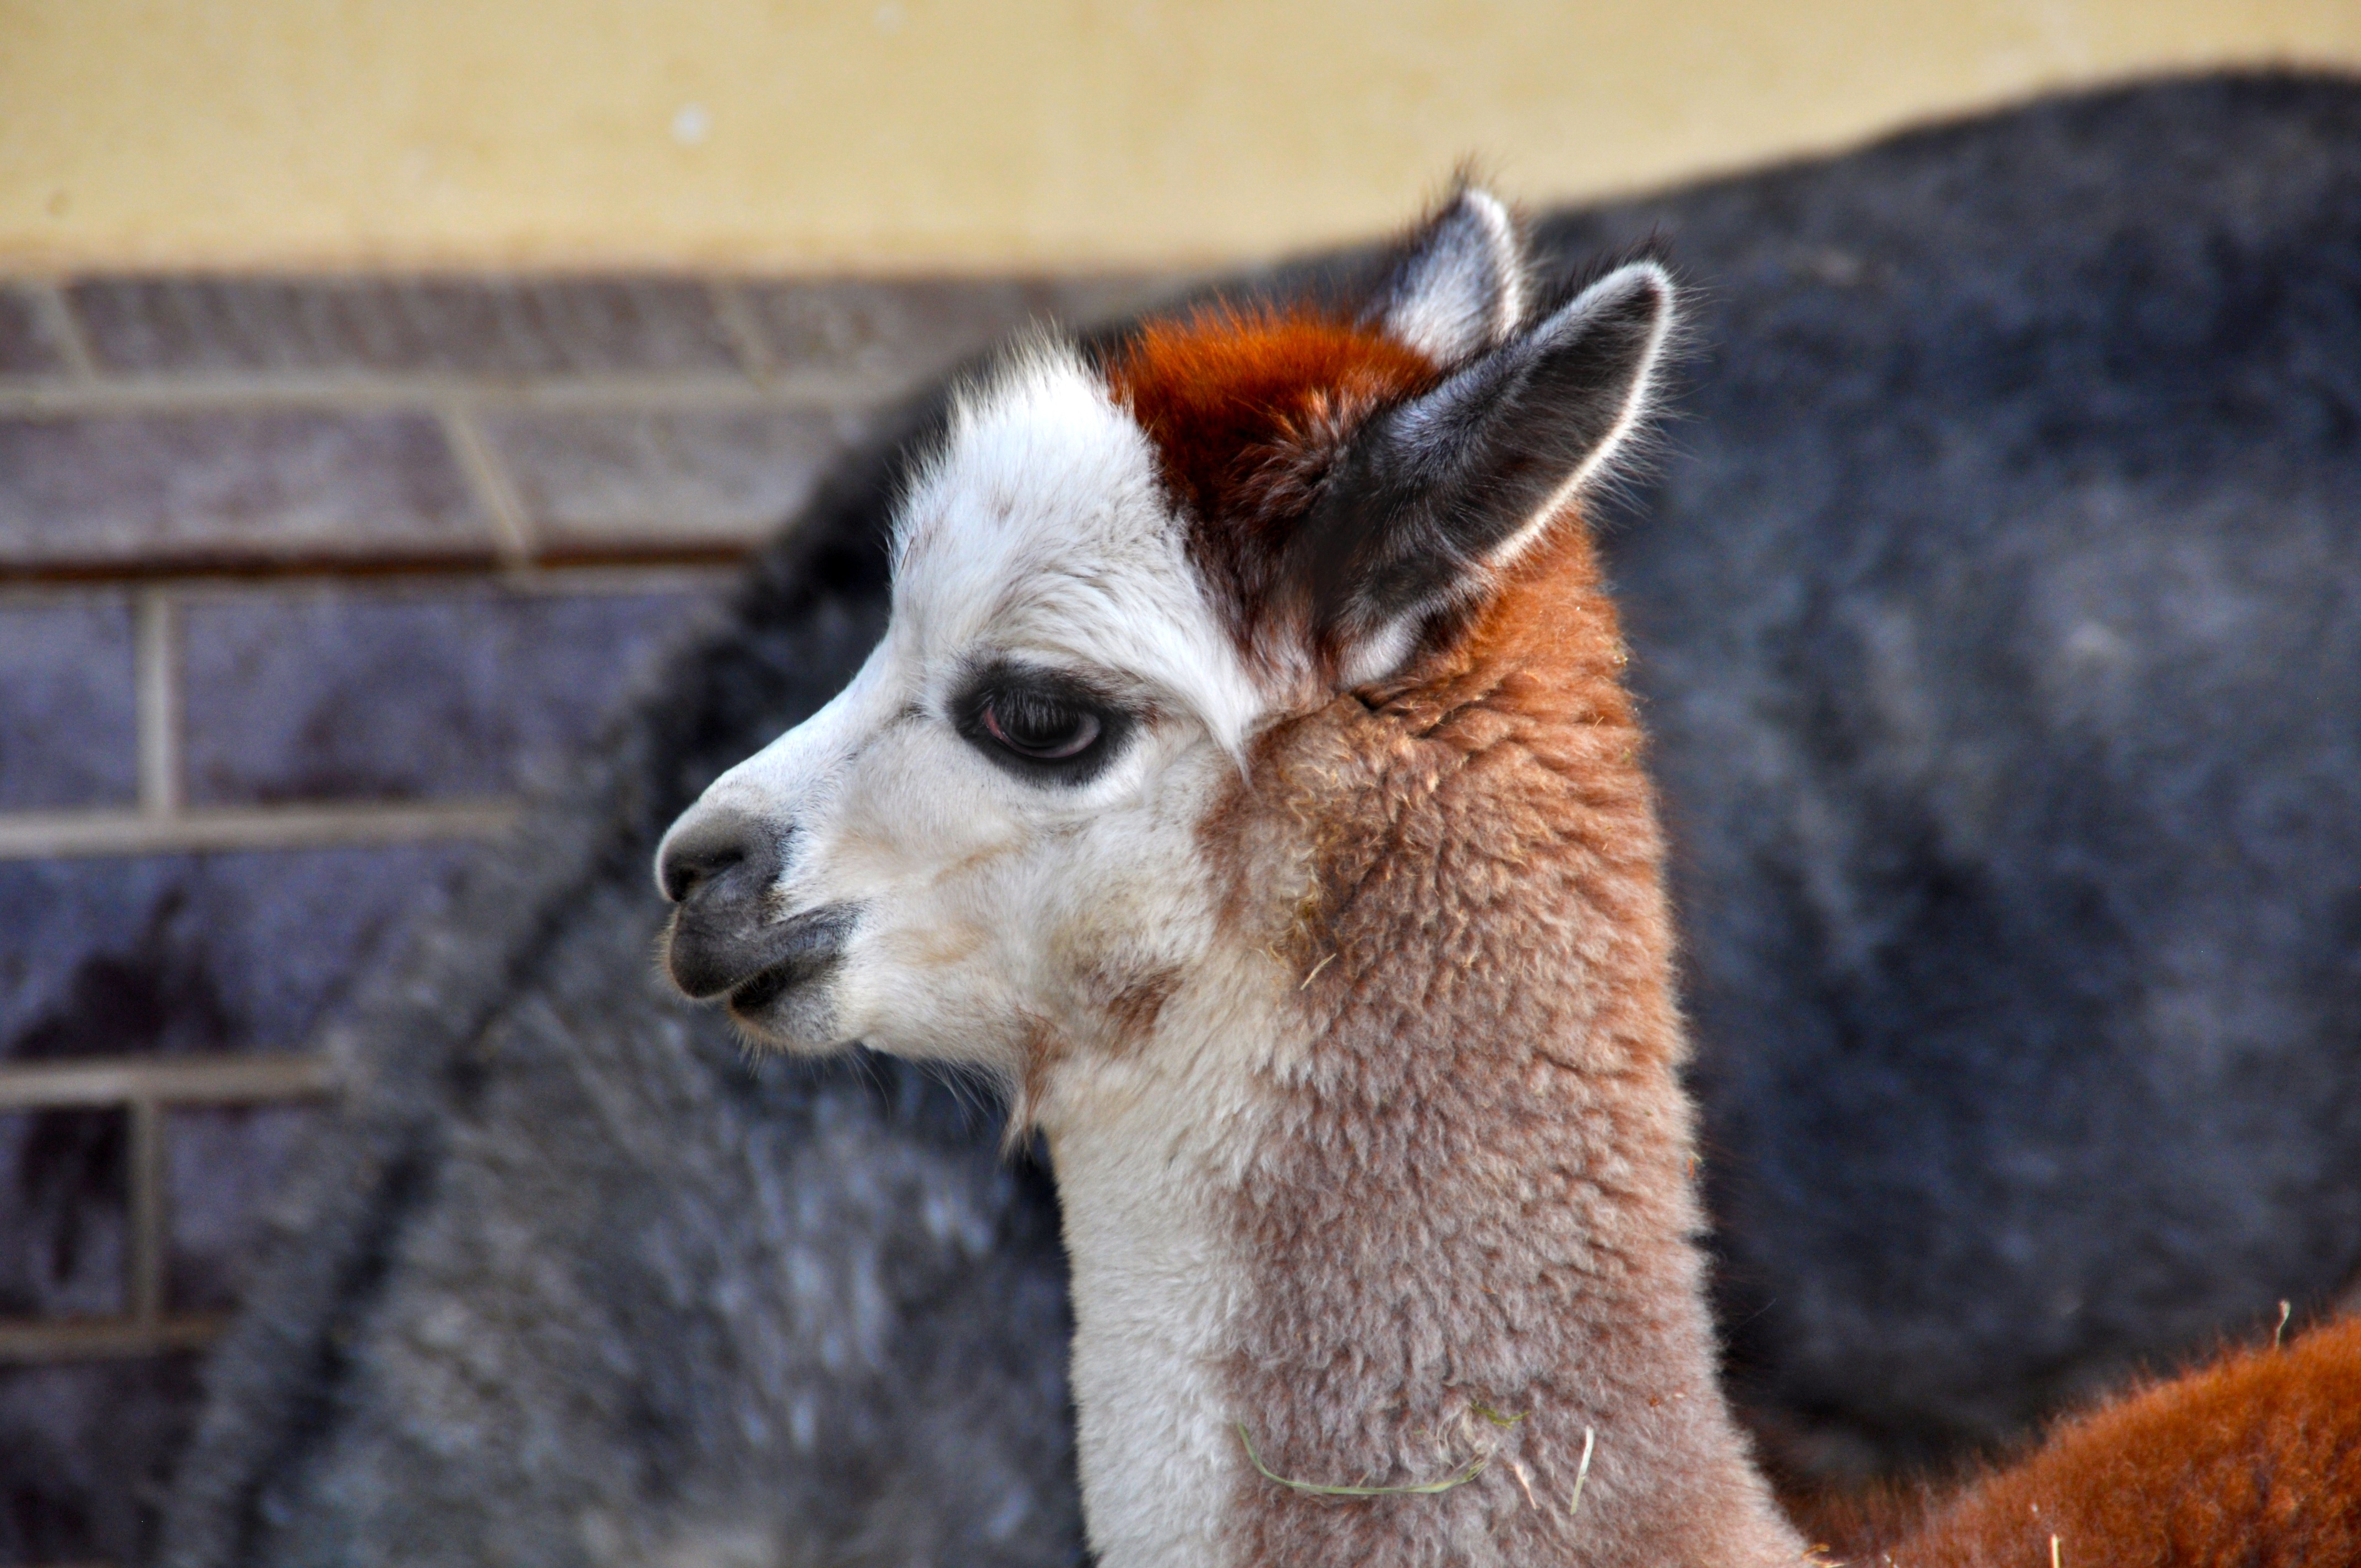
zoo, mammal, fauna, llama, alpaca, vertebrate, vicuna, pako, vicugna pacos, camel like mammal